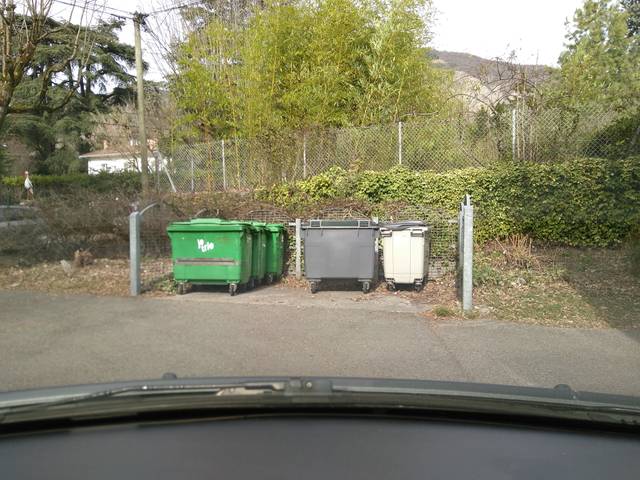
Region: France
Coordinates: 45.204, 5.751